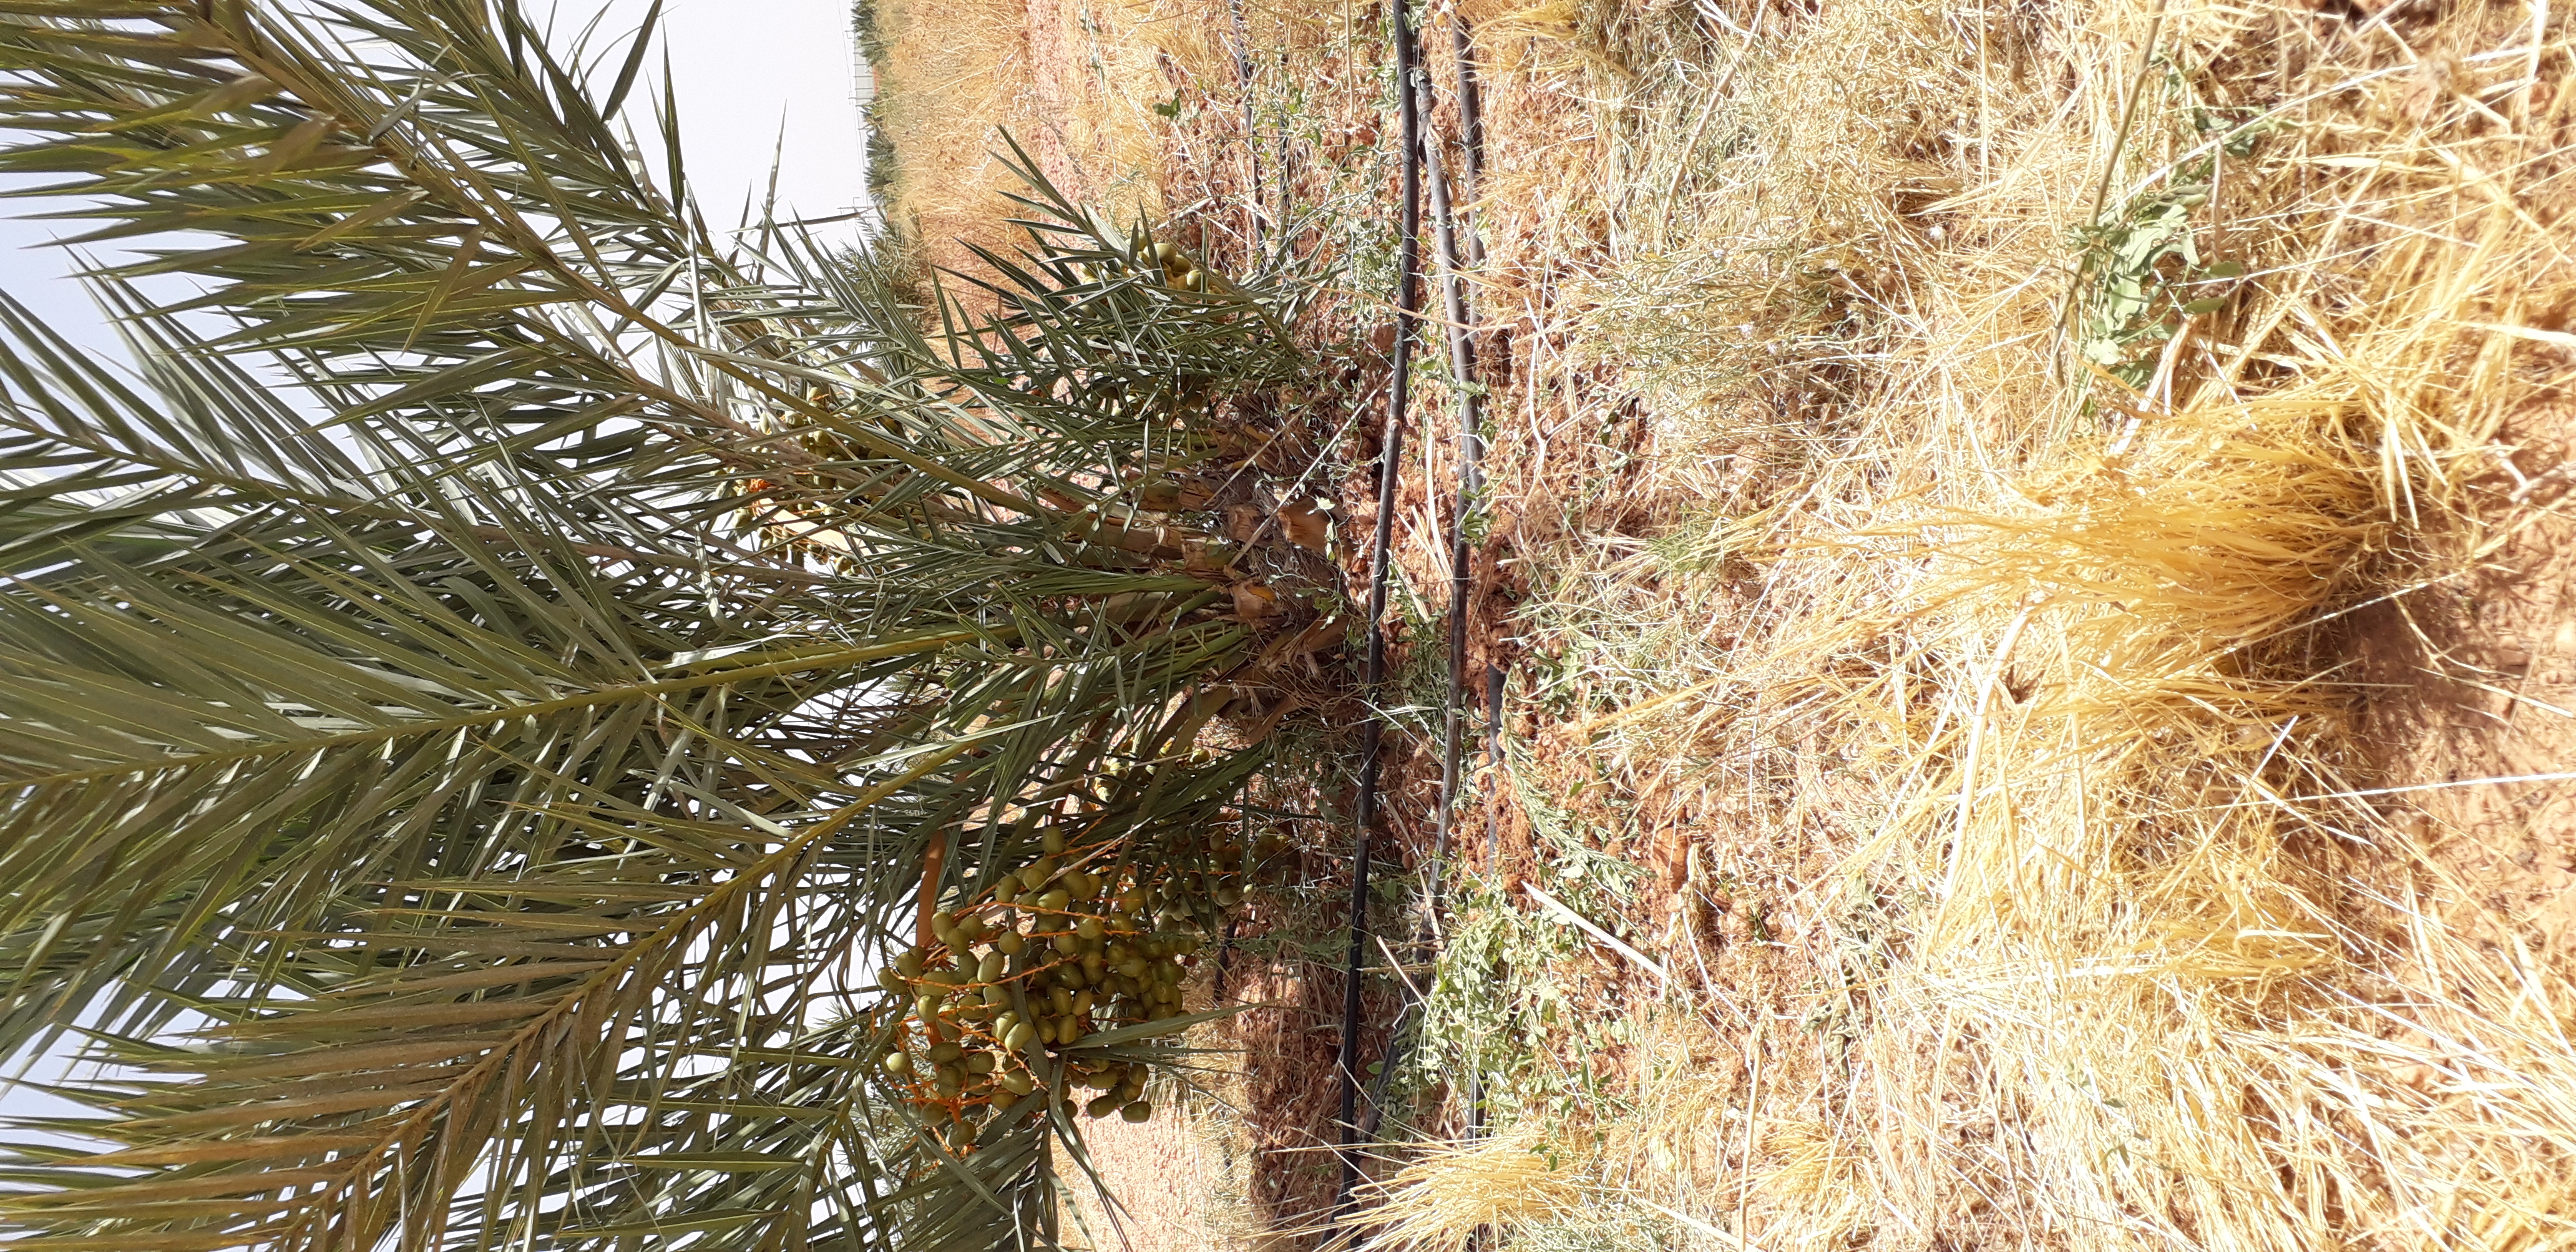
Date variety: Boufagous